List of prehistoric echinoid genera

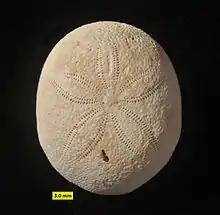
"Echinolampas"

This list of prehistoric echinoids is an attempt to create a comprehensive listing of all genera from the fossil record that have ever been considered to be echinoids, excluding purely vernacular terms. The list includes all commonly accepted genera, but also genera that are now considered invalid, doubtful ("nomina dubia"), or were not formally published ("nomina nuda"), as well as junior synonyms of more established names, and genera that are no longer considered echinoids.